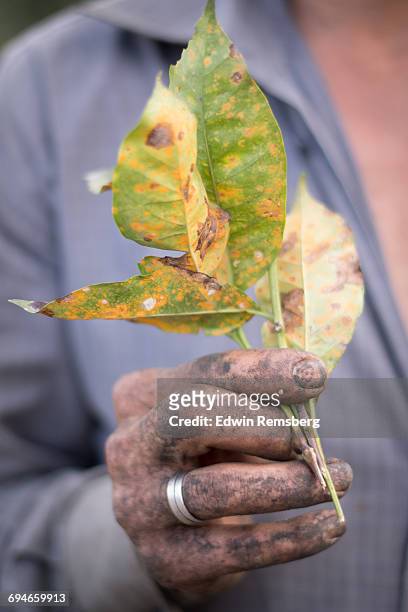
Plant: Coffee
Disease: coffee leaf rust